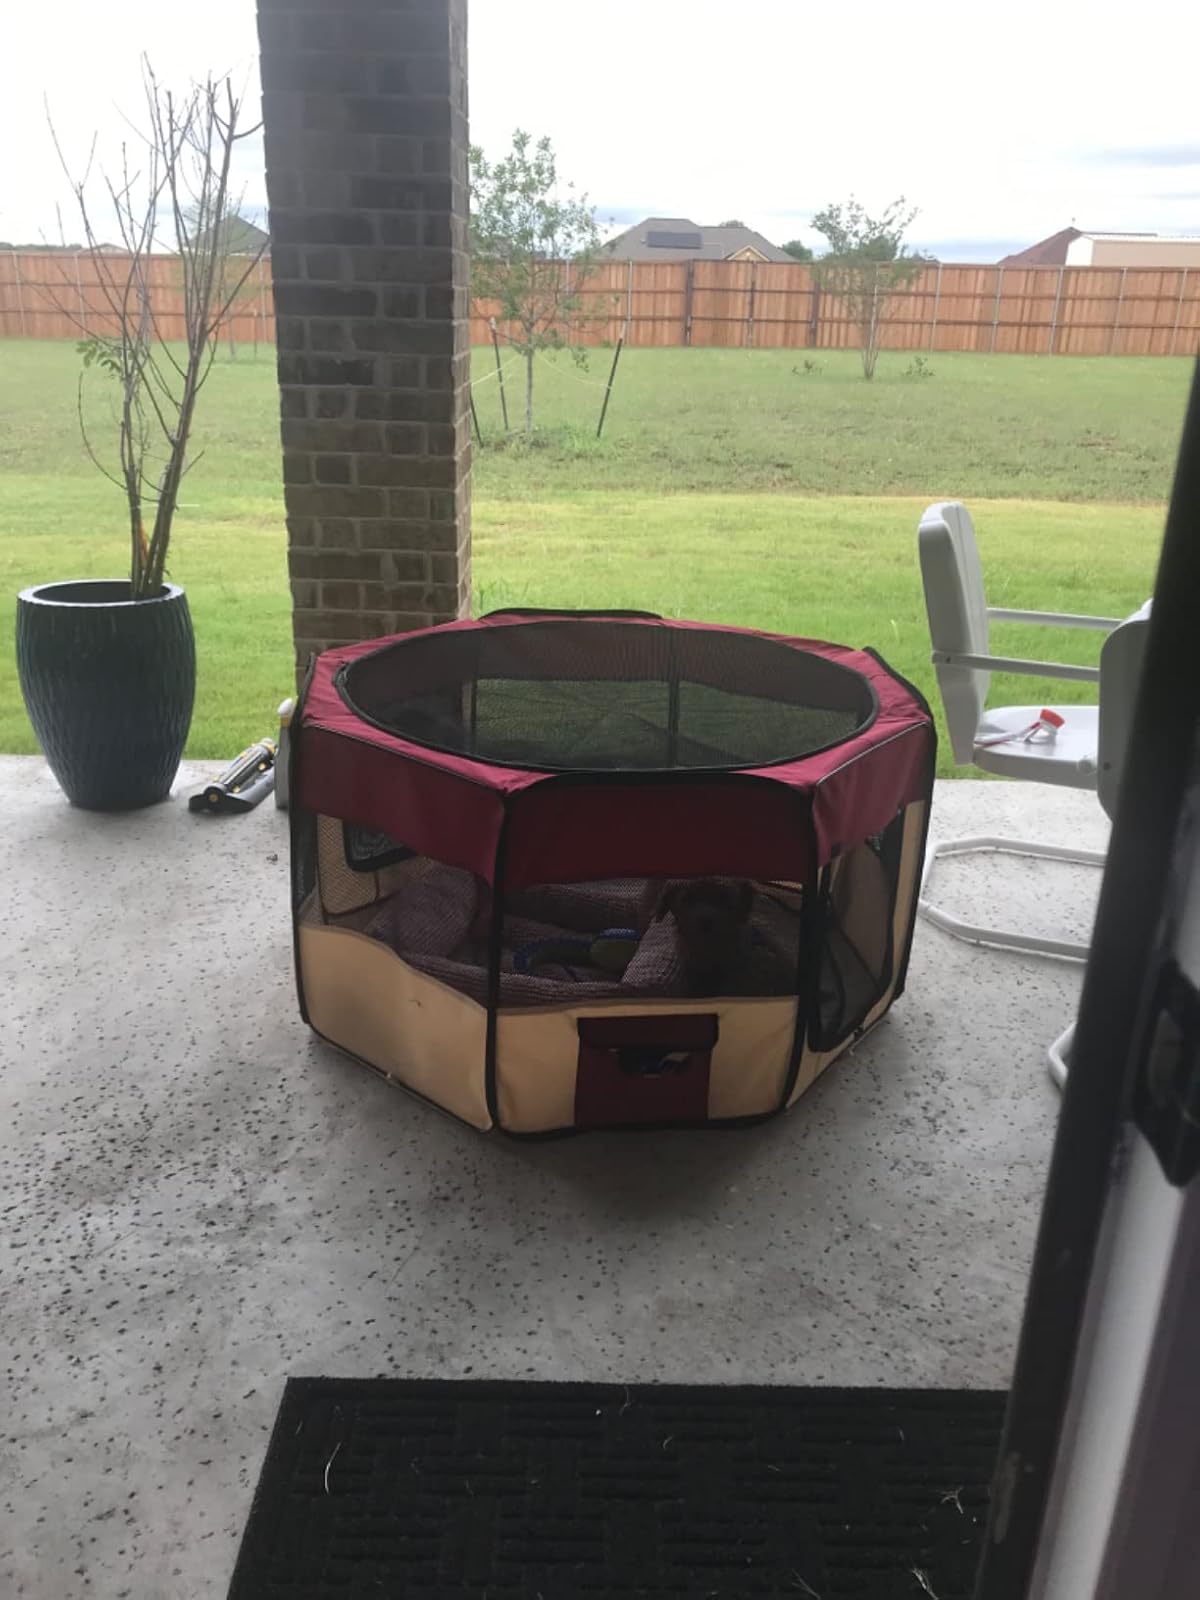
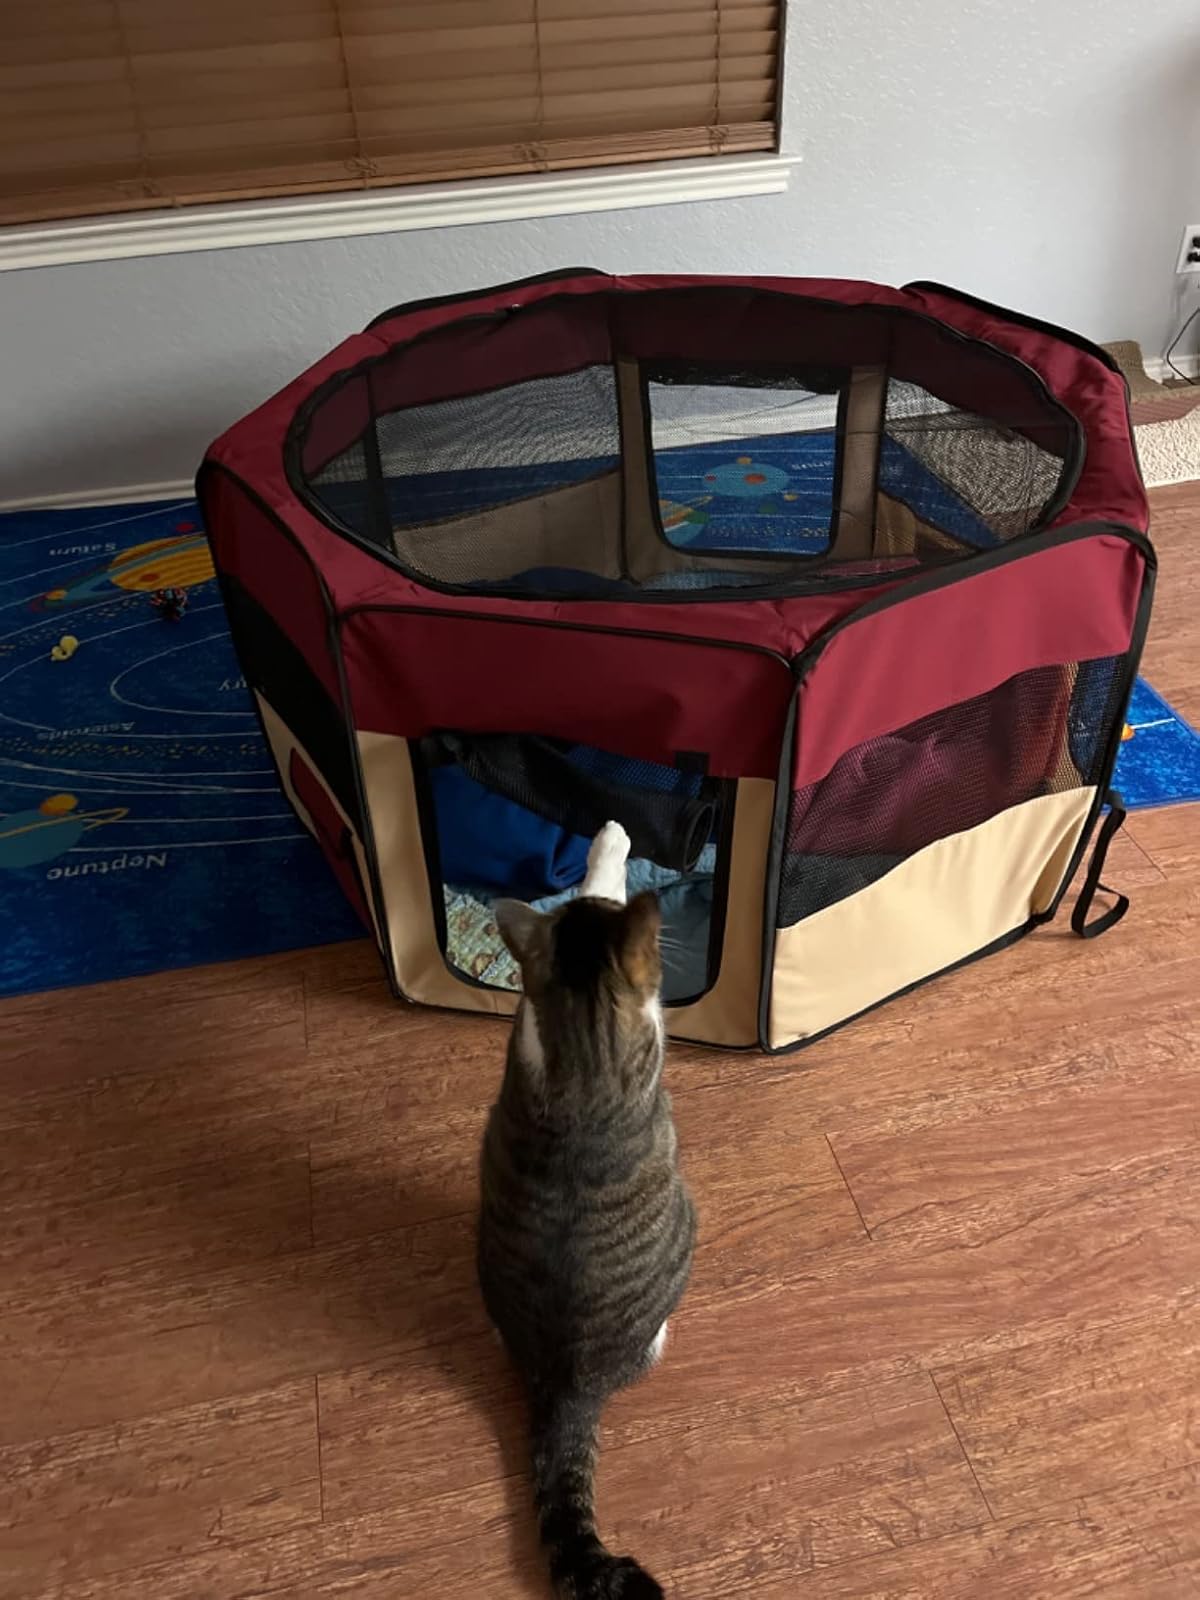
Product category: items_kennel
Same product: yes